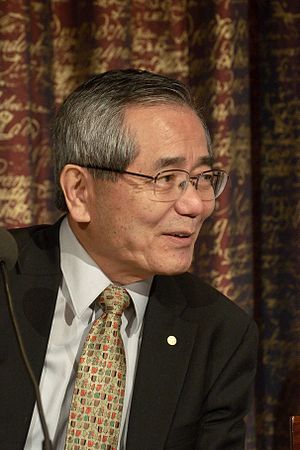
Ei-ichi Negishi
"Ei-ichi Negishi født 14. juli 1935 i Changchun i det daværende japanske Manchuriet er en japansk kemiker og nobelprismodtager, der har sit virke ved Purdue University i USA. Han blev tildelt Nobelprisen i kemi sammen med Richard F. Heck og Akira Suzuki i 2010 for ""palladiumkatalyserede krydskoblinger i organisk syntese"".